Nyabarongo River

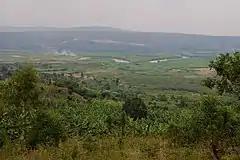
The Nyabarongo River in Rwanda

Soon after being joined by the Akanyaru, the combined river meanders east and then south through a complex of lakes and wetlands in a flat valley running in a SSE direction, wide, which it floods to create a zone of permanent swamps and lakes.